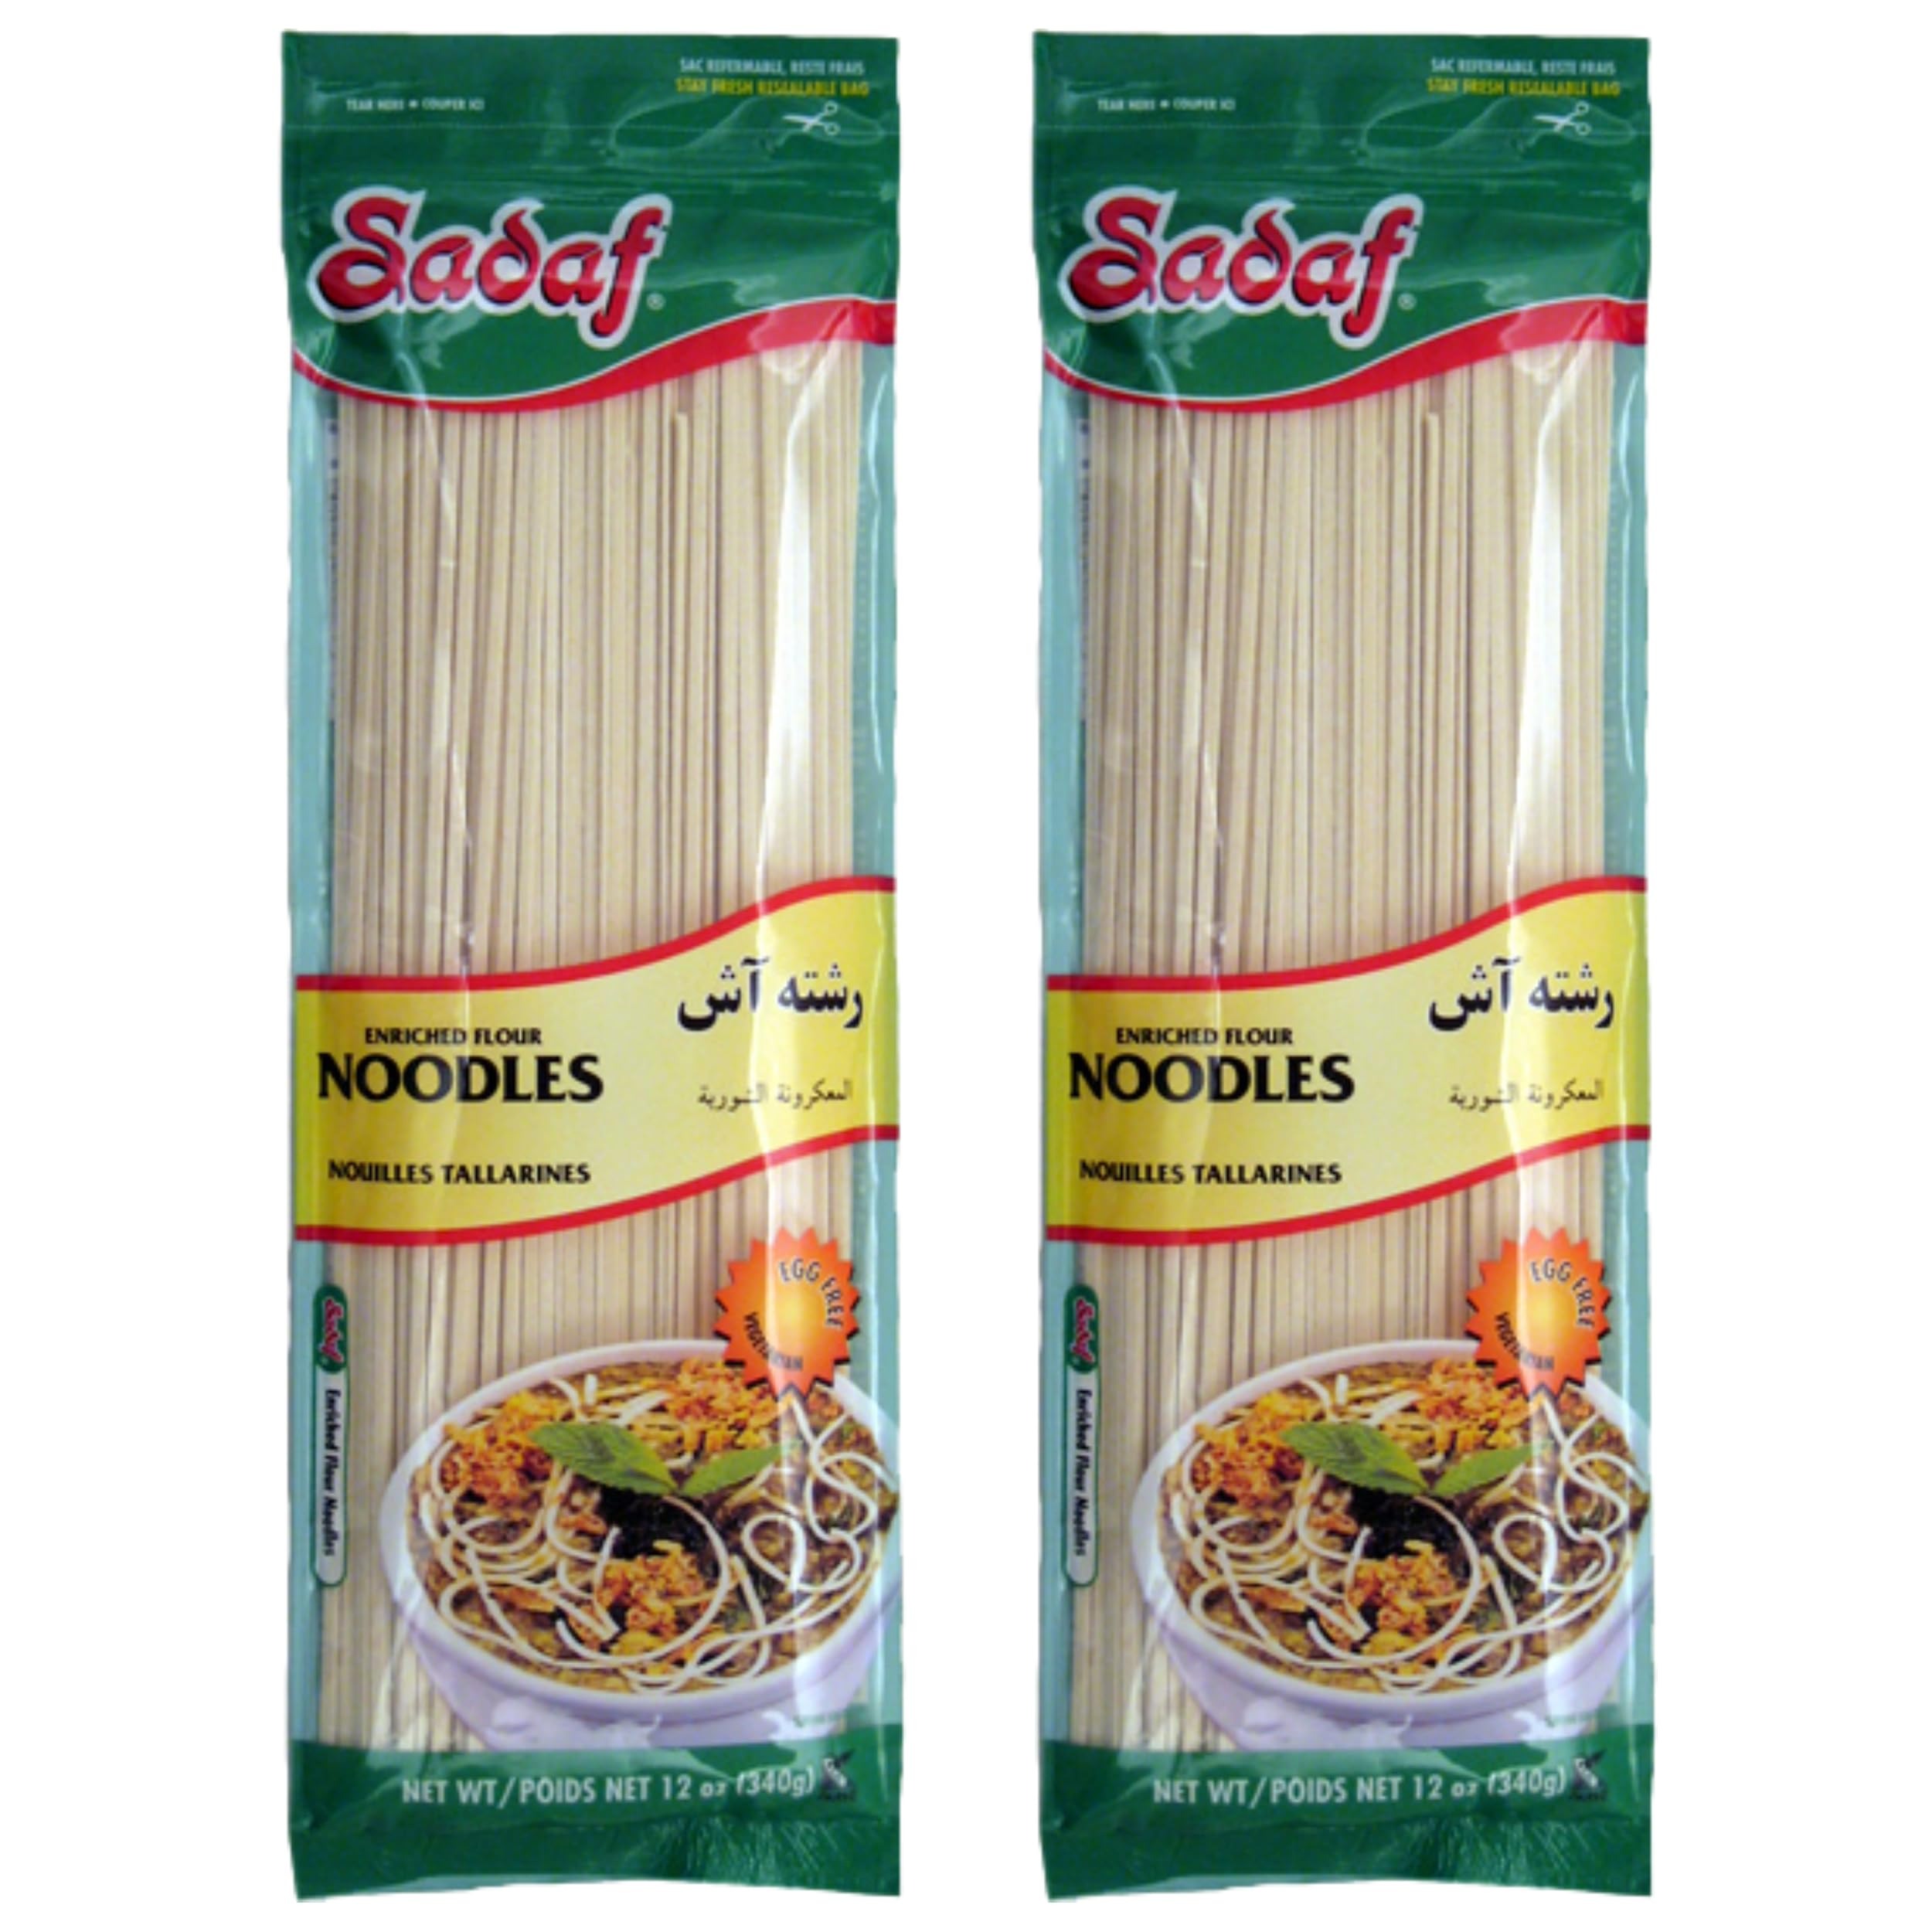
Item Name: Sadaf Ash Resteh Noodles 12 oz - Enriched Wheat Flour Noodles - Perfect for Persian and Asian dishes (Pack of 2)
Bullet Point 1: AUTHENTIC MIDDLE EASTERN FLAVORS: Enjoy the genuine taste of Middle Eastern cuisine with Sadaf wheat flour Noodles, perfect for traditional Persian dishes like Ash-e Resteh.
Bullet Point 2: DELICATE TEXTURE AND RICH FLAVOR: Made from premium quality enriched flour, these noodles have a tender texture and rich flavor.
Bullet Point 3: VERSATILE INGREDIENT: A versatile ingredient that can be used in soups, stews, salads, and more, to add a unique flavor and texture to your favorite dishes.
Bullet Point 4: QUICK AND EASY TO COOK: Boil the noodles until tender and then add them to your desired recipe. They cook quickly and easily.
Bullet Point 5: VEGAN AND KOSHER: Suitable for a wide range of dietary needs, these noodles are vegan and certified Kosher by the RCC. Product of USA
Value: 24.0
Unit: Ounce

Price: 11.18